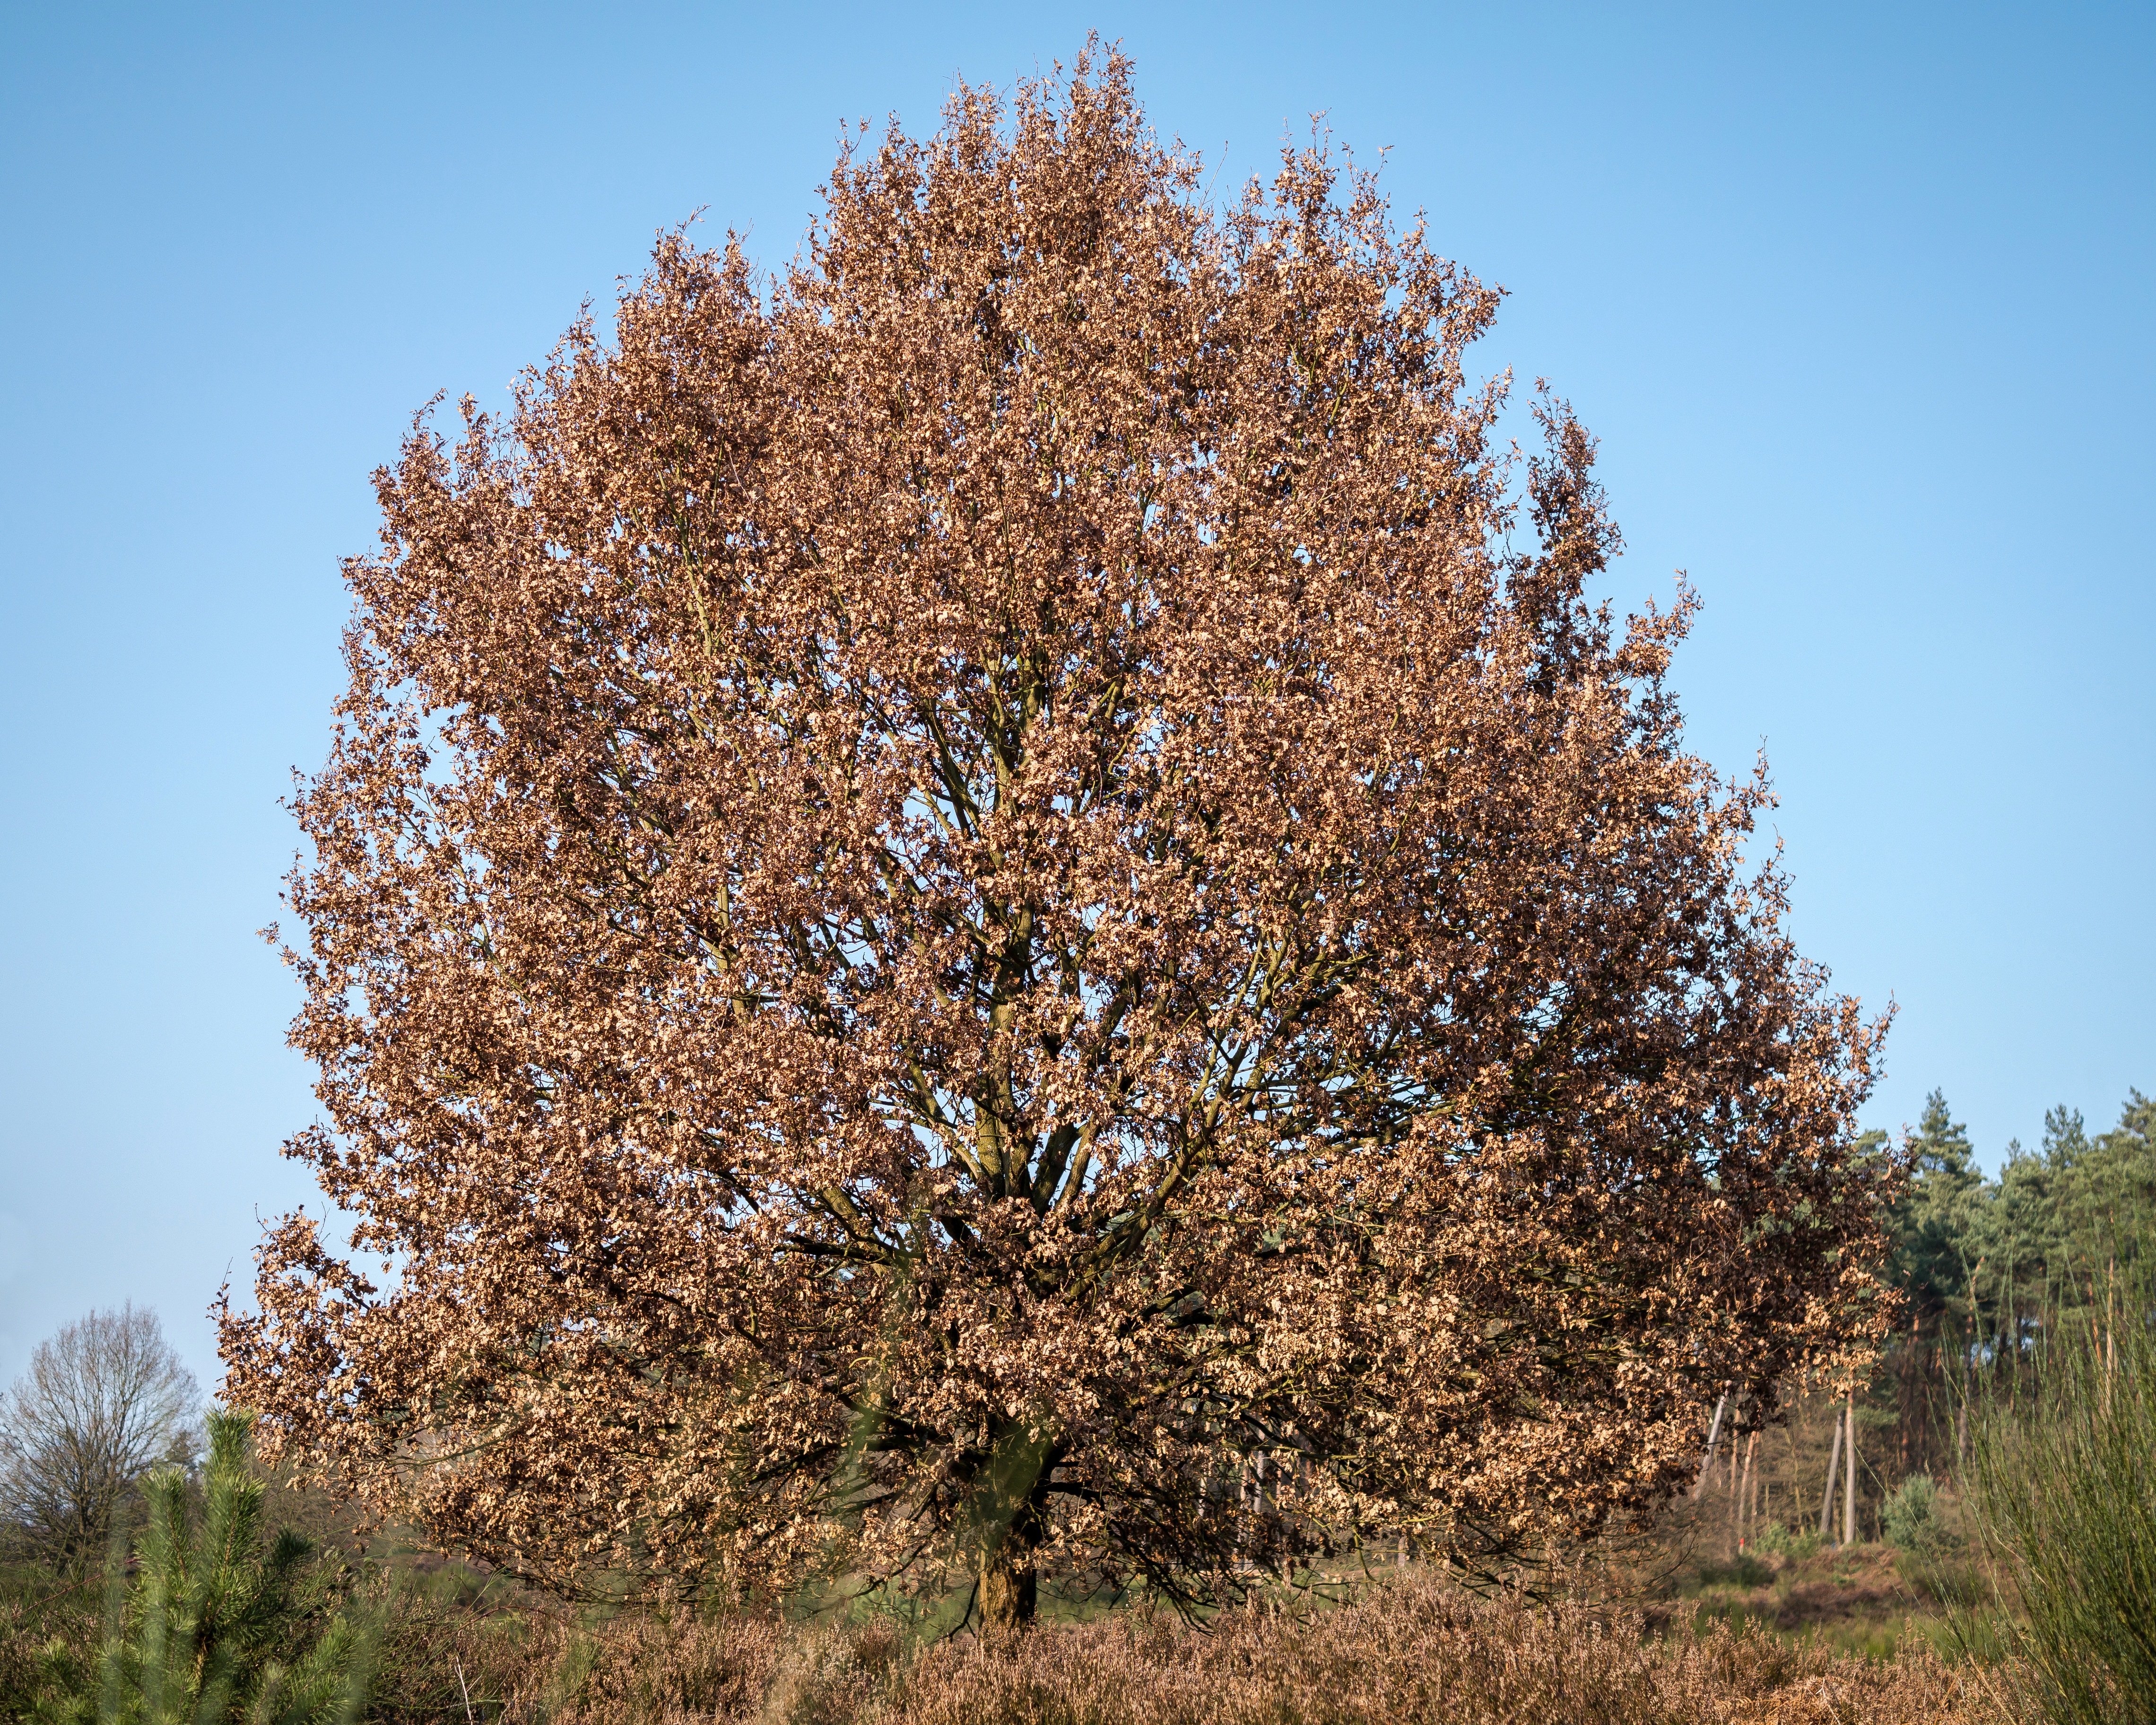
tree, nature, branch, blossom, winter, plant, leaf, flower, produce, autumn, botany, flora, season, crown, leaves, shrub, branches, deciduous, oak, oak leaves, fall foliage, ecosystem, fall leaves, heide, flowering plant, woody plant, land plant